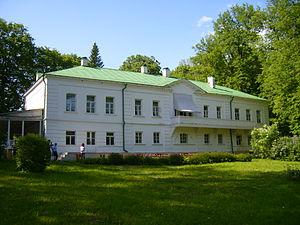
Kanae Yamamoto, né le 24 octobre 1882 et mort le 8 octobre 1946, est un artiste japonais connu pour ses gravures et peintures yō-ga de style occidental. Il est le créateur du mouvement sōsaku hanga où l'artiste assure entièrement seul la réalisation de ses œuvres, en opposition aux méthodes de travail collectif en usage au sein des ateliers traditionnels d’ukiyo-e et de shin hanga. Promoteur de l'éducation artistique des enfants, il est aussi à l'origine des mouvements d'arts folkloriques qui continuent à avoir de l'influence au Japon.